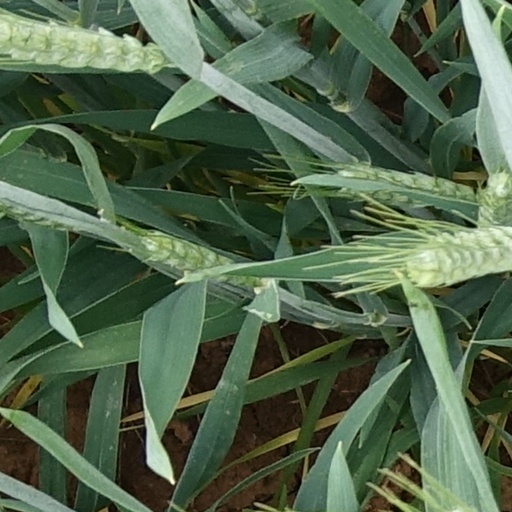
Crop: wheat